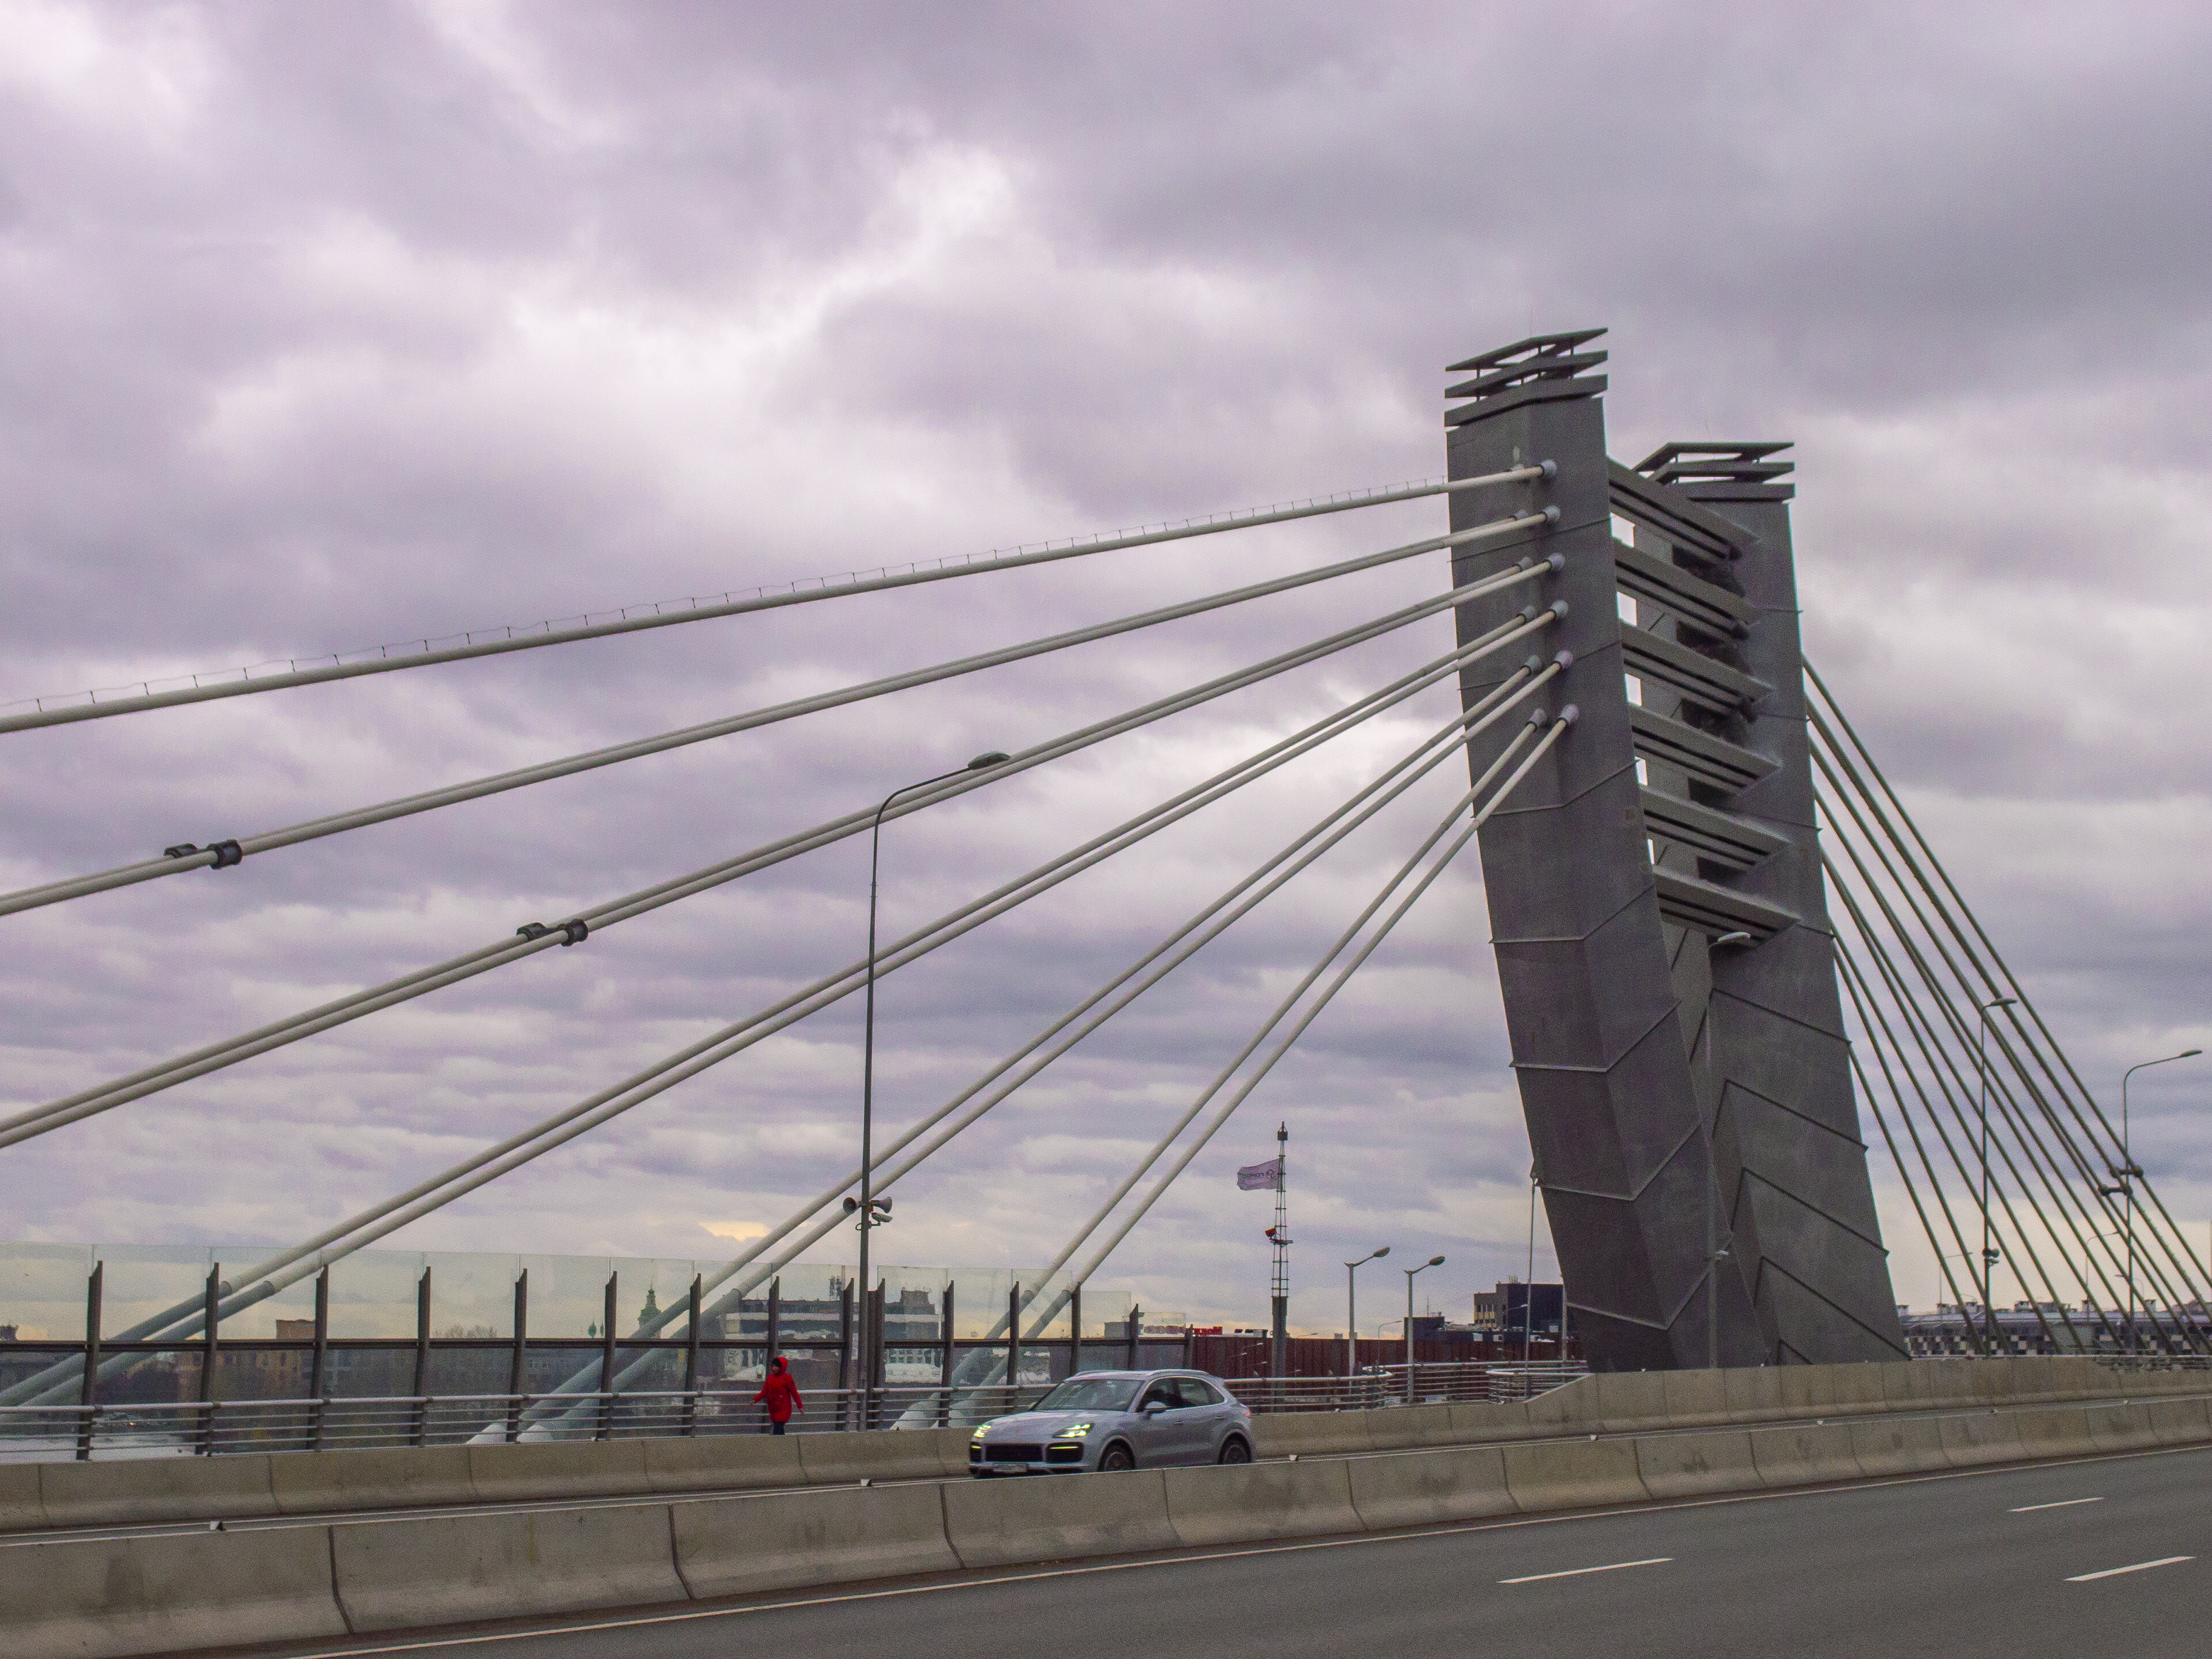
images, cloud, sky, daytime, car, vehicle, wheel, infrastructure, architecture, tree, road surface, thoroughfare, tire, girder bridge, bridge, road, city, metropolitan area, cable stayed bridge, tied arch bridge, extradosed bridge, concrete bridge, suspension bridge, asphalt, beam bridge, fixed link, horizon, overpass, highway, metal, nonbuilding structure, public utility, family car, cantilever bridge, freeway, steel, lane, box girder bridge, evening, compact car, transport, street, mid size car, traffic, truss bridge, road trip, motor vehicle, pedestrian